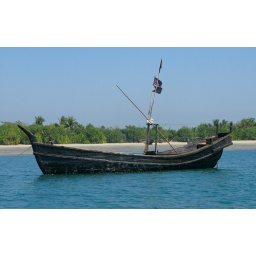
Boat flying the black flag at St Martin's Island in Southern Bangladesh